Ames Brothers

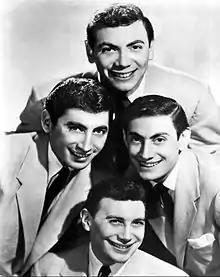
The Ames Brothers in 1955. Clockwise from top: Ed, Vic, Joe and Gene.

The Ames Brothers were an American singing quartet, consisting of four siblings from Malden, Massachusetts, who were particularly famous in the 1950s for their traditional pop hits.